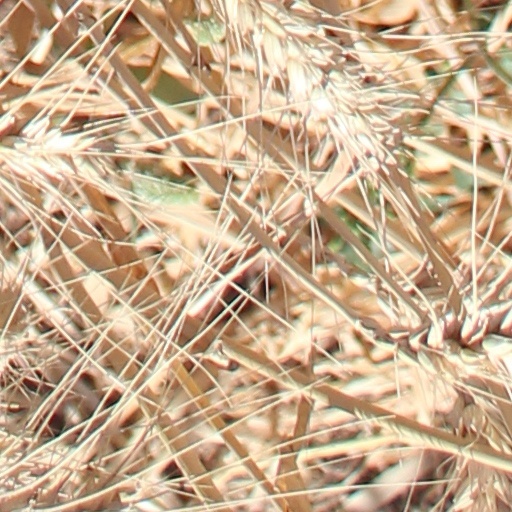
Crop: wheat